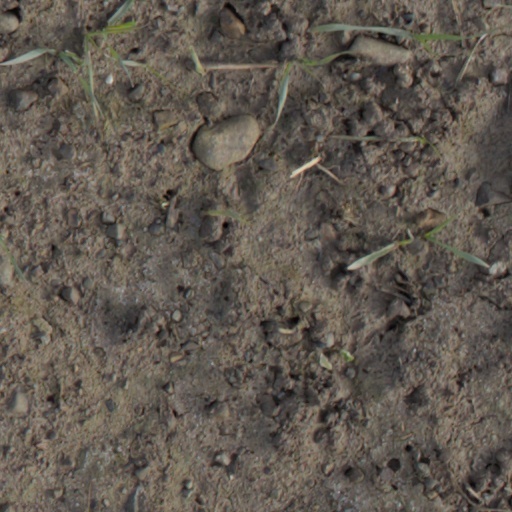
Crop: wheat